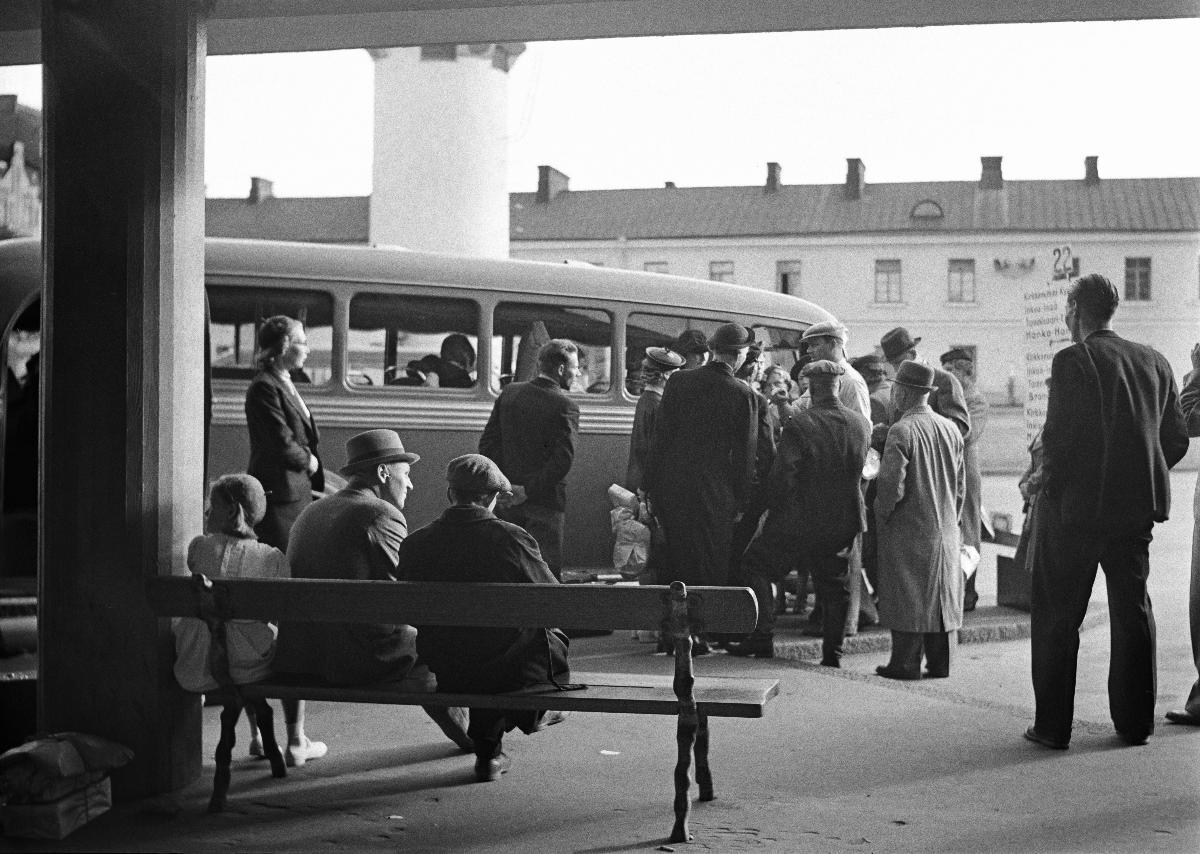
Juhannusliikennettä
Midsommartrafik; Midsummer traffic
sisällön kuvaus: Juhannusliikennettä Helsingissä 22.6.1939. Pääkaupungin asukkaat matkustavat maaseudulle juhannusta viettämään. Matkustajia Helsingin linja-autoasemalla. content description: Midsummer traffic in Helsinki 22.6.1939. Residents of the capital leave for celebrating midsummer in the countryside. Travelers on Helsinki bus station. innehållsbeskrivning: Midsommartrafik i Helsingfors 22.6.1939. Huvudstadens invånare reser till landsbygden för att fira midsommar. Resenärer på Helsingfors busstation.
Kuvaaja: Sundström, Hugo, kuvaaja
Vuosi: 1939
Paikka: Suomi, Uusimaa, Helsinki
Aiheet: HBL; vuotuisjuhlat; juhannus; liikenne; linja-autoasemat; satamat; annual holidays (celebrations); Midsummer; traffic; annual festivities; midsummer; people; bus stations; harbours; årets fester; midsommar; trafik; årliga fester; människor; busstationer; hamnar